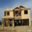
Label: house